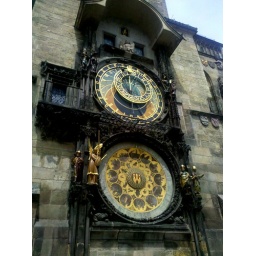
Astronomical clock on the city hall tower in the old town square in Prague